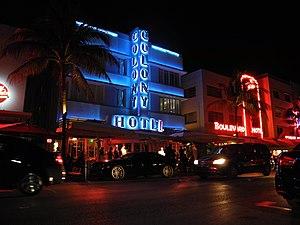
L'architecture Art déco de Miami ou Art déco floridien ou Tropical Art déco est une variante floridienne du style architectural et décoratif Art déco des années 1920, et un des symboles emblématiques de Miami en Floride aux États-Unis.
Les plages de Miami de la presqu'île de Miami Beach en Floride, longent sur plusieurs dizaines de km les grands boulevards Collins Avenue ou Ocean Drive, de North Beach, Mid-Beach, et South Beach, faces à l'océan Atlantique.